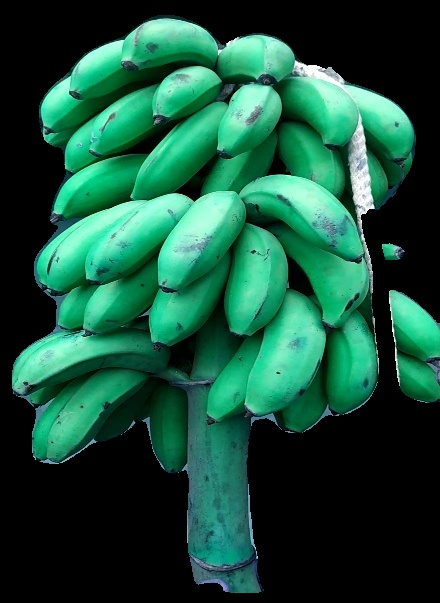
Variety: rasbale
Grade: grade2